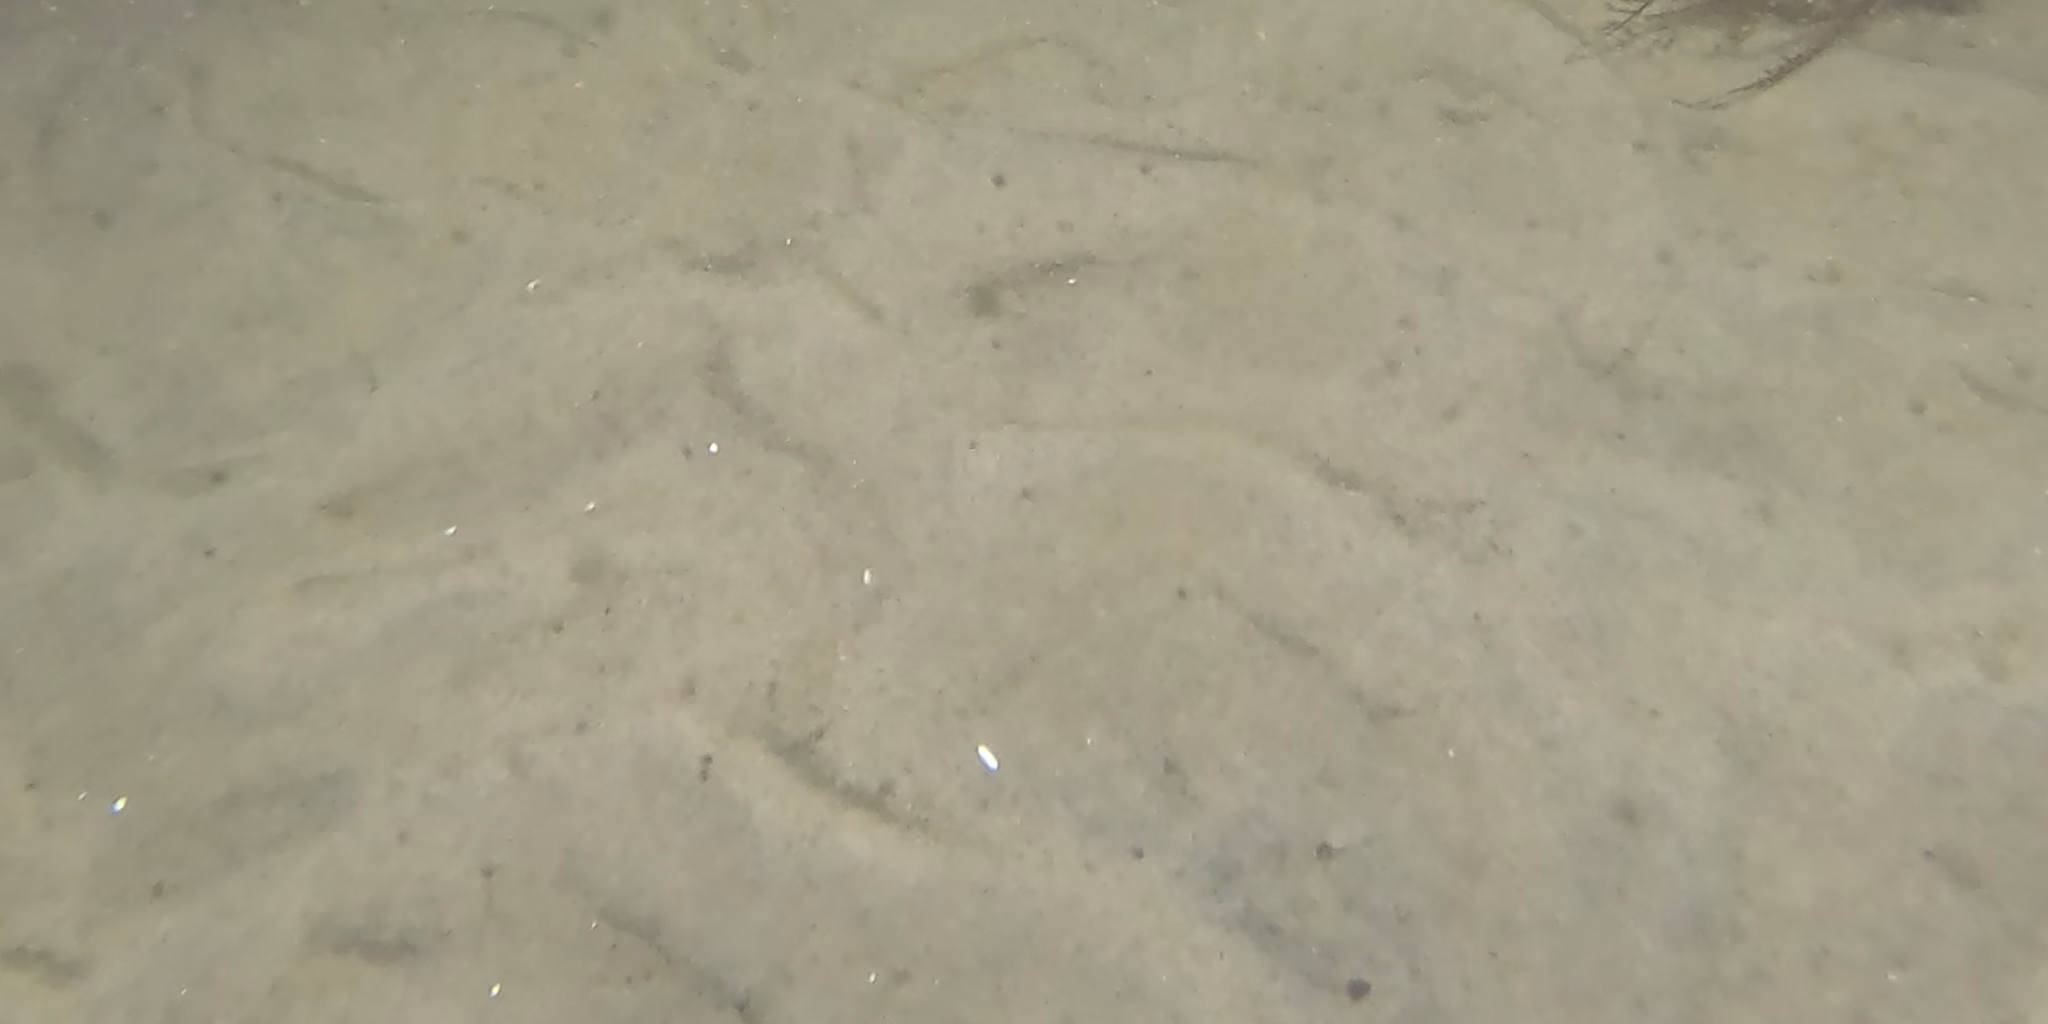
Seabed habitat: sand